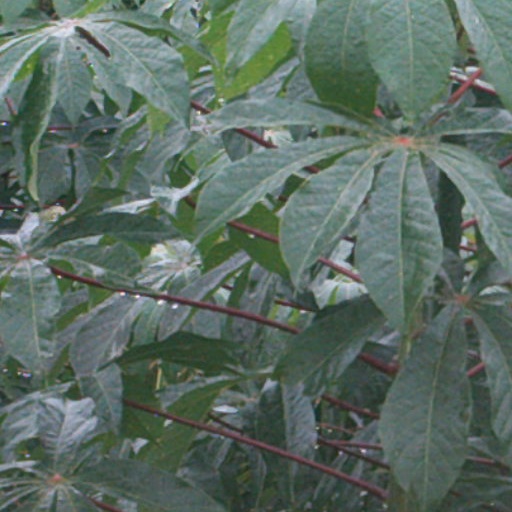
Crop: cassava